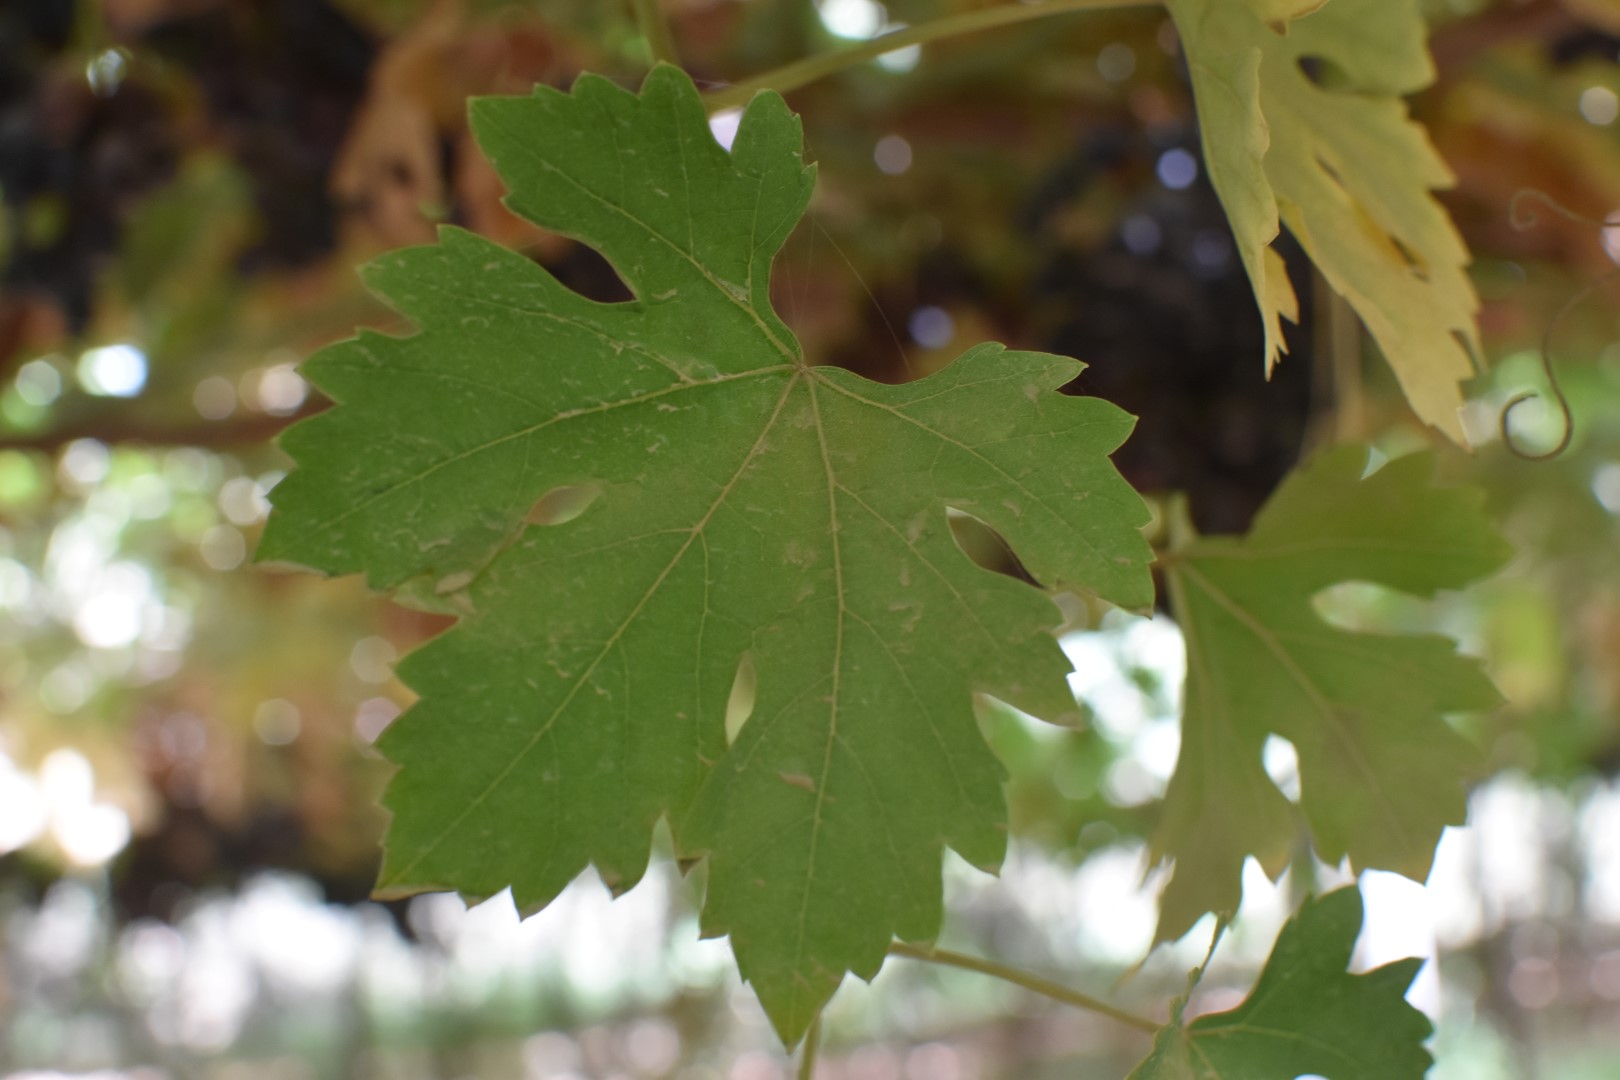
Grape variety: Riasi